Islamic ornament

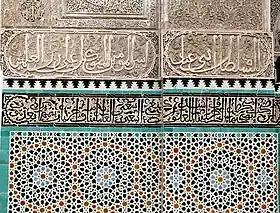
Geometric "Zellij" tilework, stucco decoration with Arabic calligraphy and arabesques at Bou Inania Madrasa, Fes

Islamic ornament is the use of decorative forms and patterns in Islamic art and Islamic architecture. Its elements can be broadly divided into the arabesque, using curving plant-based elements, geometric patterns with straight lines or regular curves, and calligraphy, consisting of religious texts with stylized appearance, used both decoratively and to convey meaning. All three often involve elaborate interlacing in various mediums.